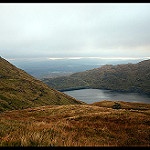
Label: mountain